Baar Lindenpark railway station

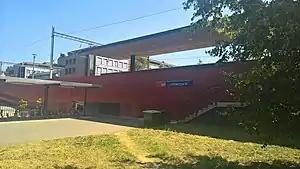
The station platforms in 2018

Baar Lindenpark railway station is a railway station in the municipality of Baar, in the Swiss canton of Zug. It is an intermediate stop on the standard gauge Thalwil–Arth-Goldau line of Swiss Federal Railways.